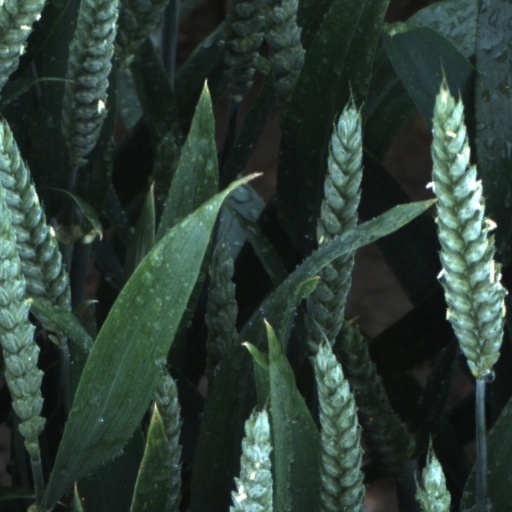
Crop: wheat